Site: brandenburg
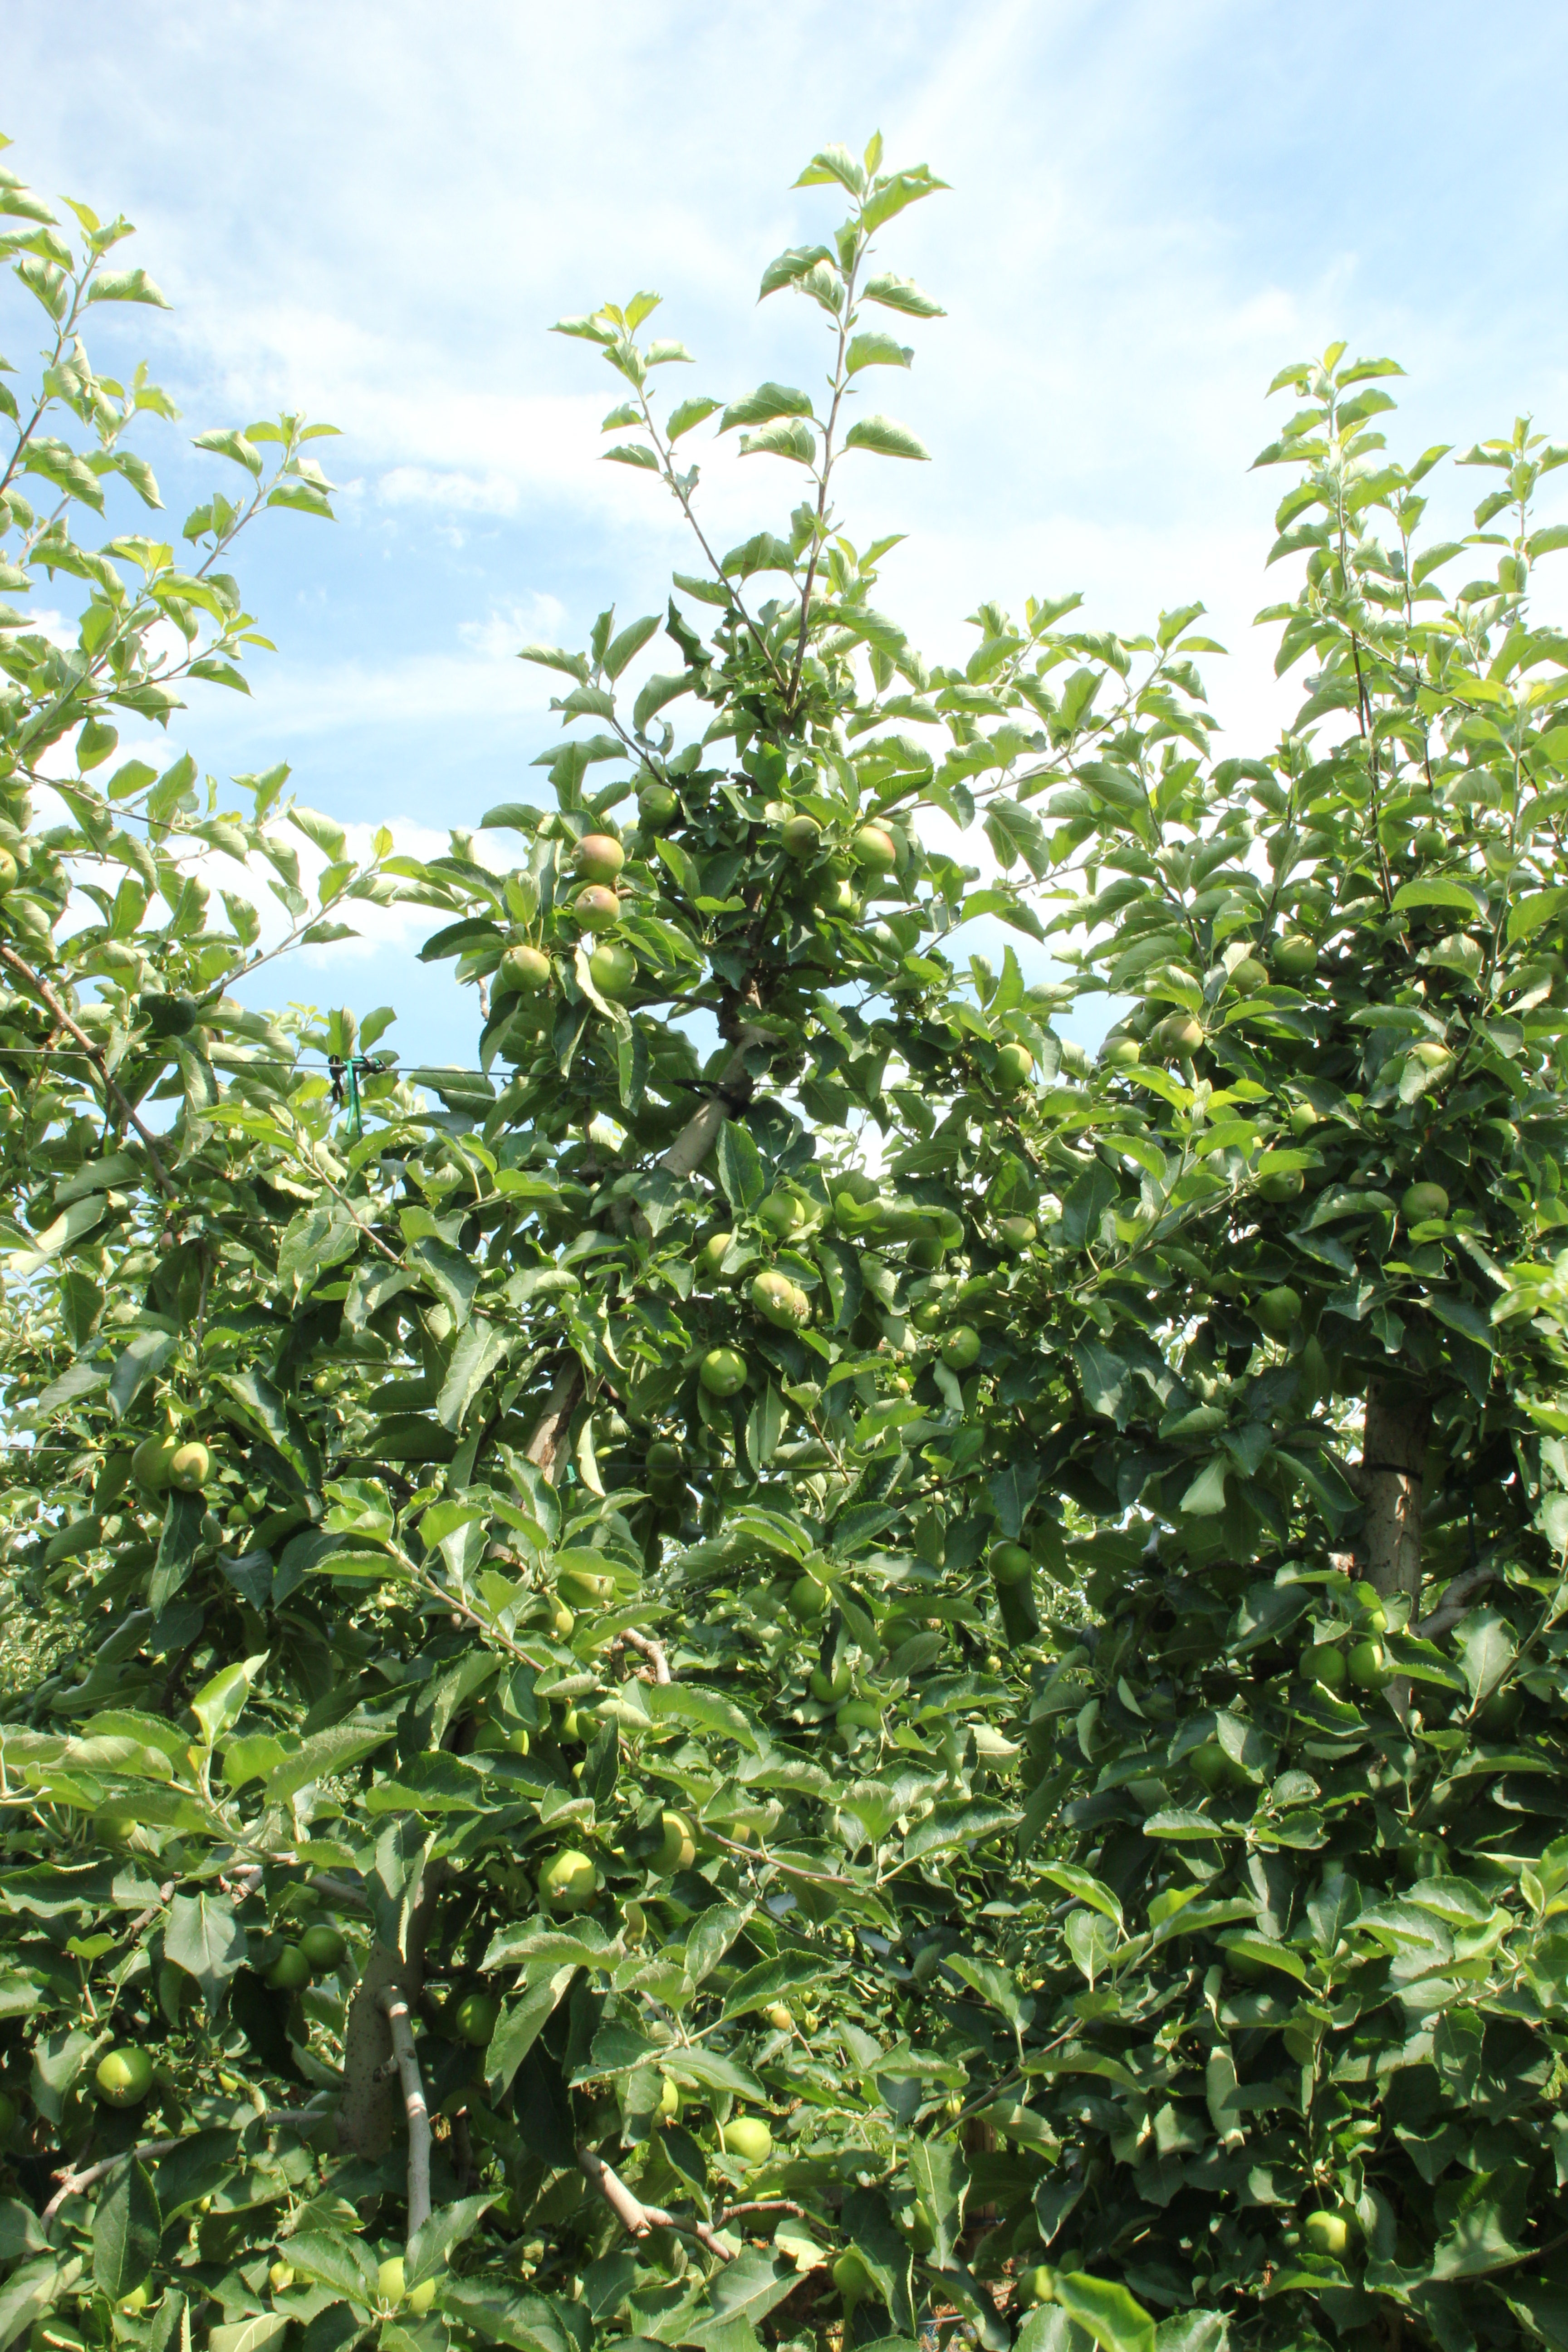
Growth stage (BBCH 74): Development of fruit